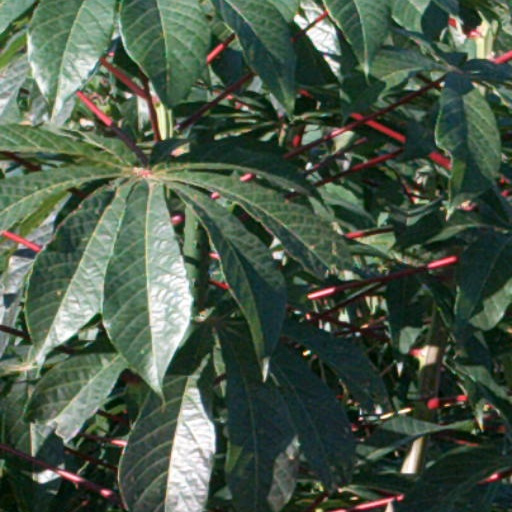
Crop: cassava